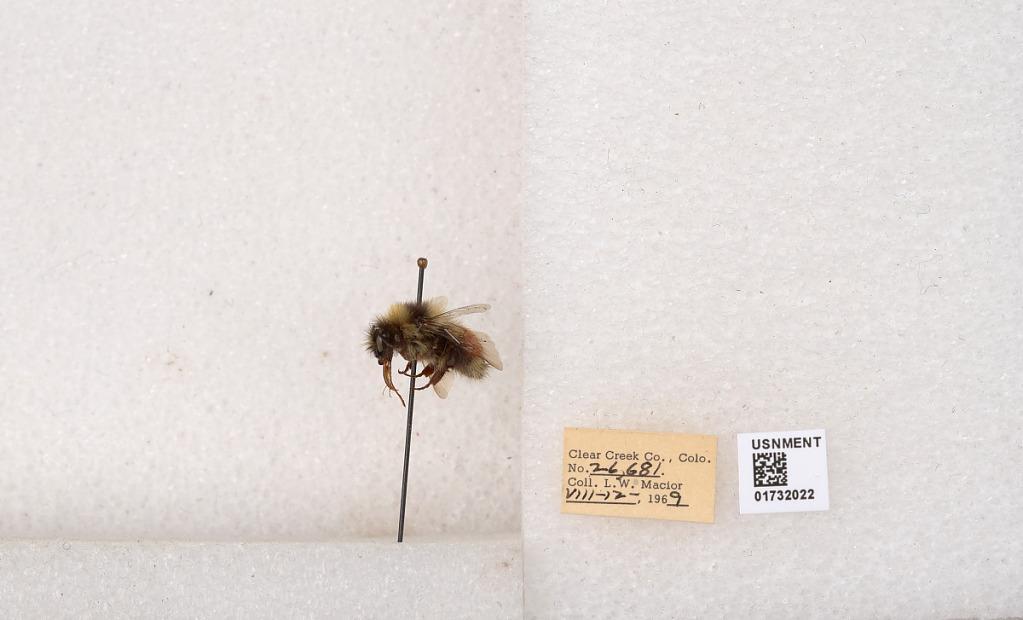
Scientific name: Bombus (Pyrobombus) sylvicola Kirby
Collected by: L. Macior
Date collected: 1969-8-12
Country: United States
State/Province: Colorado
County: Clear Creek
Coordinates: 39.7006, -105.694